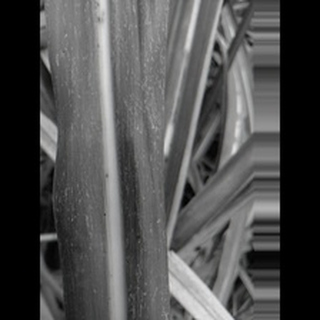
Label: sugarcane_mosaic